Mudrock

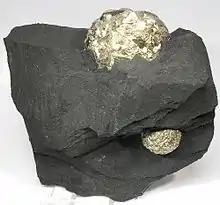
Black Shale with pyrite

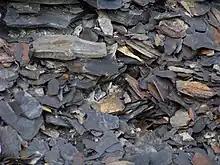
Marcellus Shale, New York

Shale is a fine grained, hard, laminated mudrock, consisting of clay minerals, and quartz and feldspar silt. Shale is lithified and cleavable. It must have at least 50-percent of its particles measure less than 0.062 mm. This term is confined to argillaceous, or clay-bearing, rock.